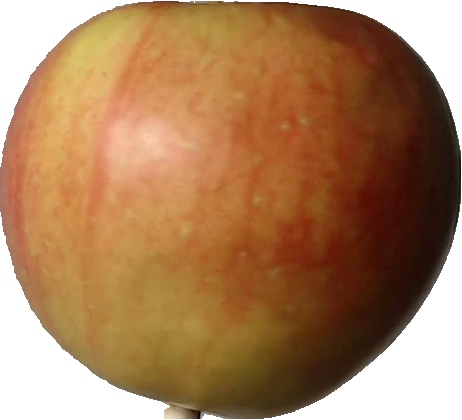
Label: apple_red_2